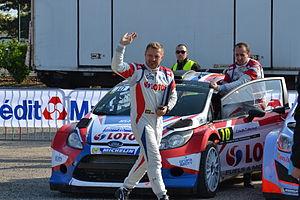
Robert Kubica et Maciej Szczepaniak au parc d'assistance de Colmar durant le Rallye de France-Alsace 2014.